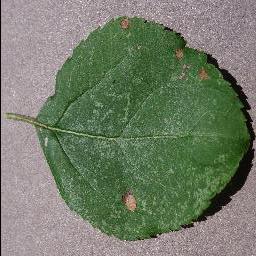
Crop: apple
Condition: black_rot